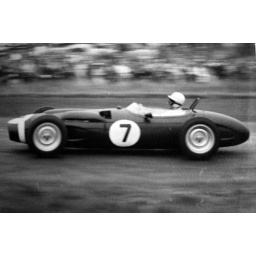
Digital Copy of original black and white photograph which was taken on an Ilford Sportsman in about 1958